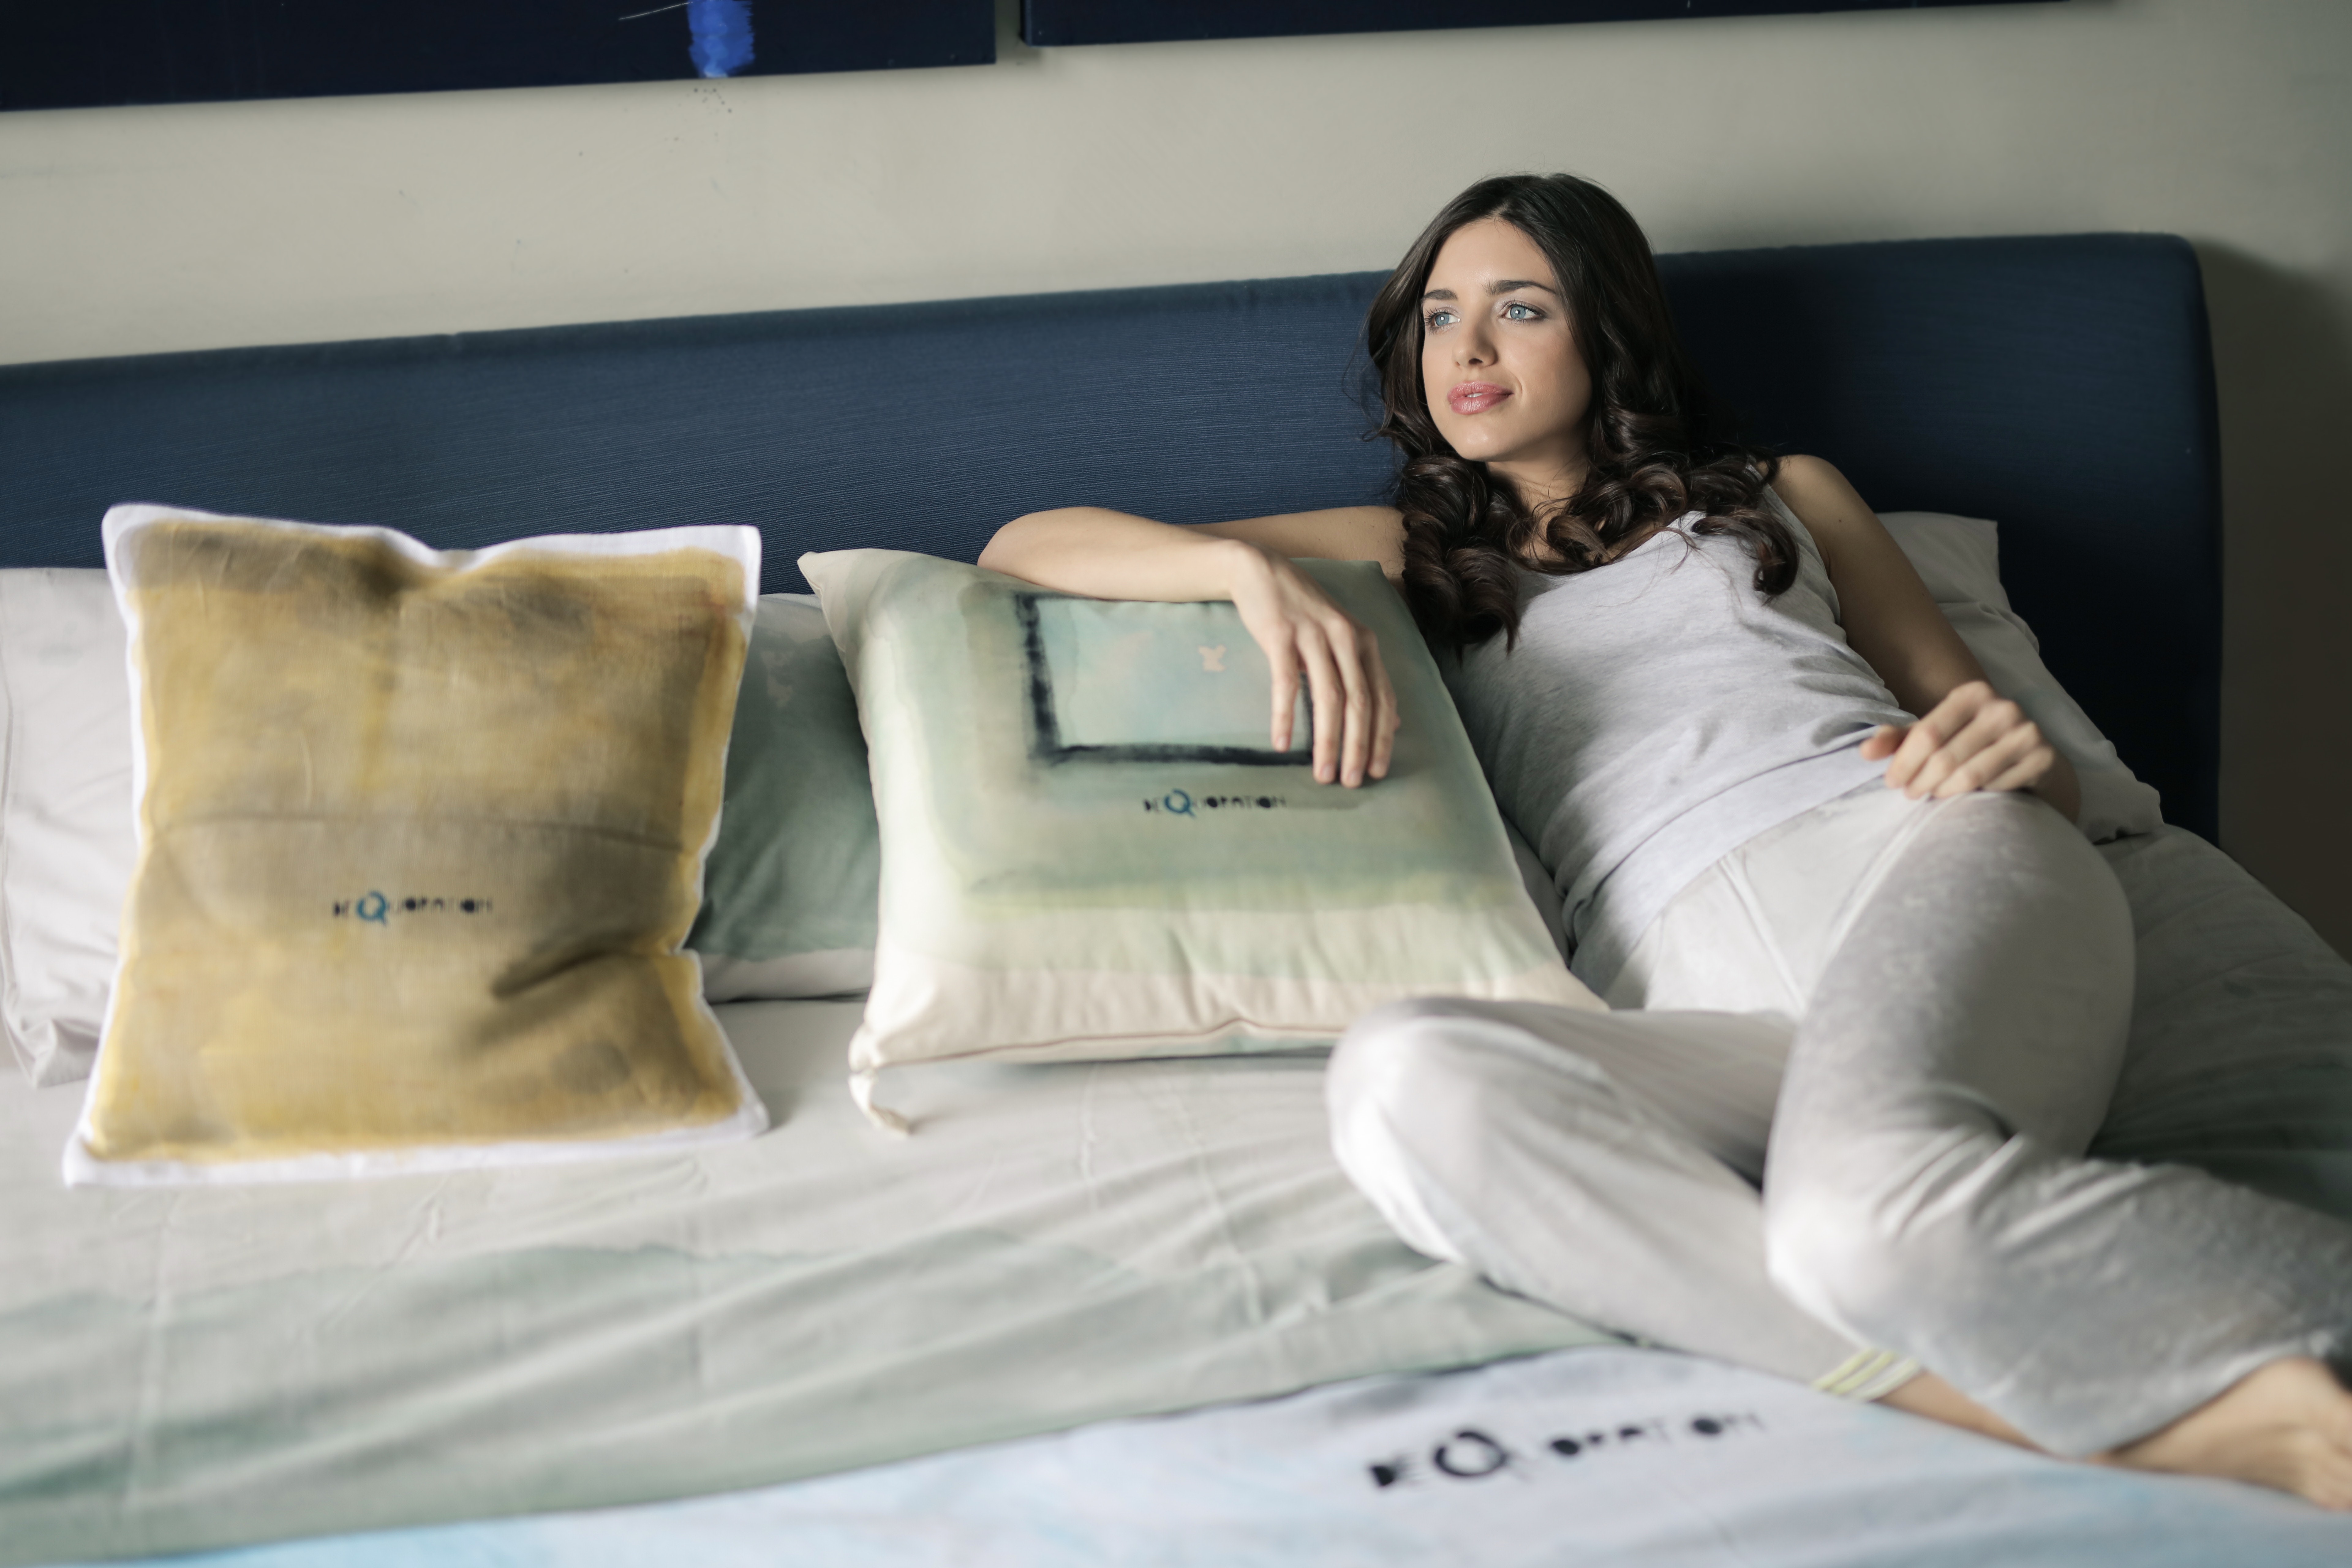
furniture, product, textile, mattress, pillow, comfort, girl, couch, bed